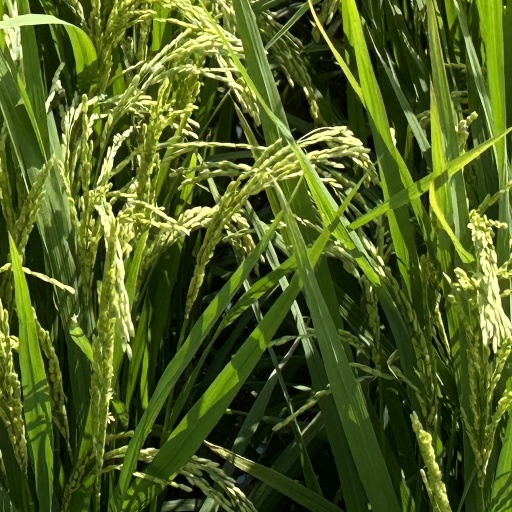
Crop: rice